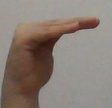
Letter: haa